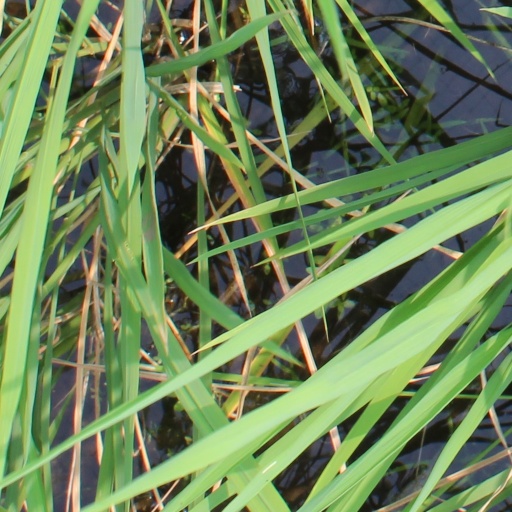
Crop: rice